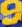
Number: 9